Jaffa riots

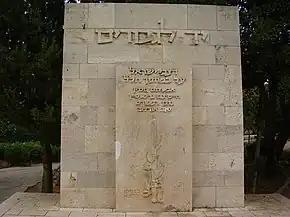
Memorial for victims of the 1921 Jaffa riots, Petah Tikva

On the night of 30 April 1921, the Jewish Communist Party (precursor of the Palestine Communist Party) distributed Arabic, Hebrew, and Yiddish fliers calling for the toppling of British rule and the establishment of a "Soviet Palestine." The party announced its intention to parade from Jaffa to neighbouring Tel Aviv to commemorate May Day. On the morning of the parade, despite a warning to the 60 members present from one of Jaffa's most senior police officers, Toufiq Bey al-Said, who visited the party's headquarters, the march headed from Jaffa to Tel Aviv through the mixed Jewish–Arab border neighbourhood of Manshiyya.